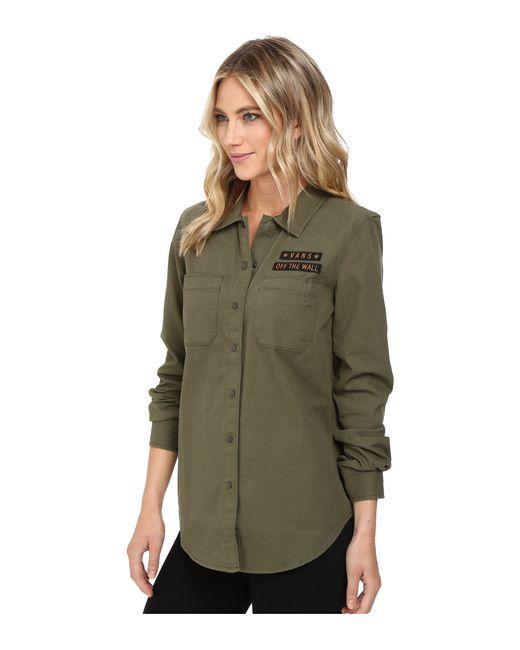
lässiges Hemd mit Knopfleiste aus militärgrüner Baumwolle